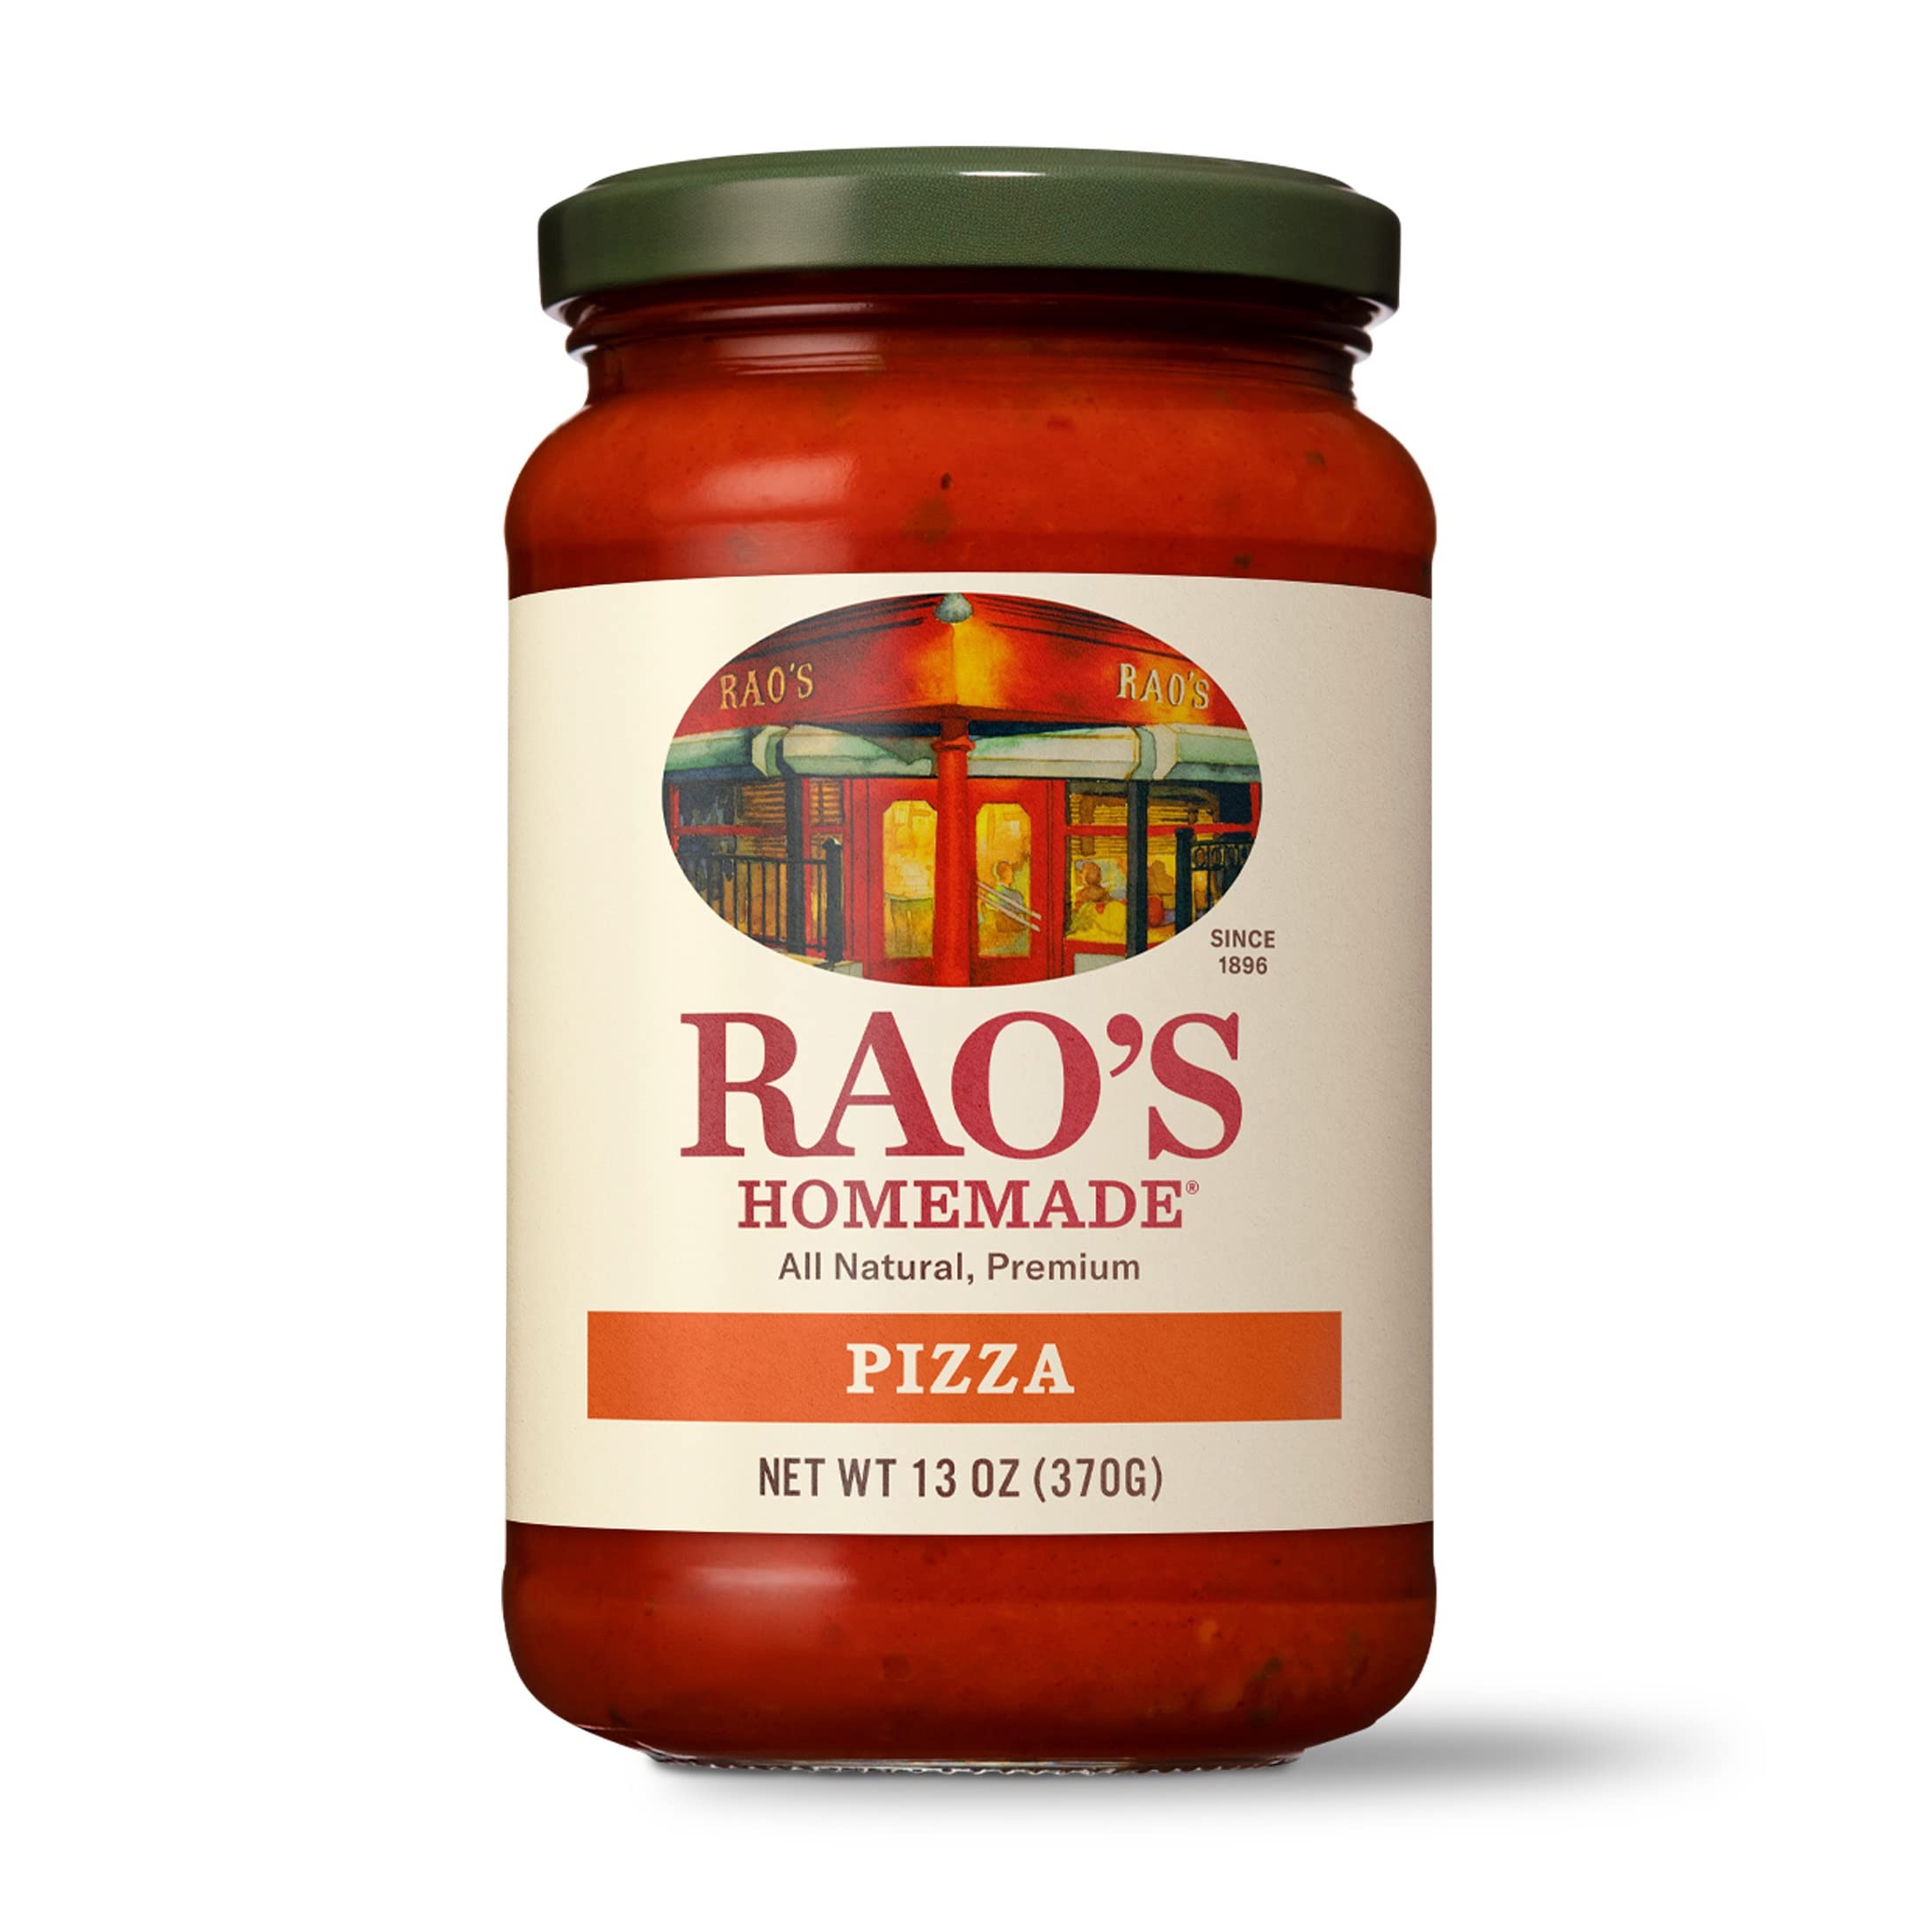
Item Name: Rao's Homemade Classic Pizza Sauce, 13 oz, Keto Friendly, Tomato Sauce, Premium Quality Tomatoes from Italy and Olive Oil
Bullet Point 1: Bring home the famous taste of Rao's with this 13 ounce jar of Rao's Homemade Pizza Sauce.
Bullet Point 2: ALL NATURAL, PREMIUM QUALITY: Rao’s Homemade Pizza Sauce is a premium, well-balanced sauce perfect for homestyle pizza anytime
Bullet Point 3: INGREDIENT FOCUSED: Rao’s pizza sauce is a delicious combination of whole Italian peeled tomatoes, cherry tomatoes, basil, oregano, onions and garlic slow-simmered together.
Bullet Point 4: NO ADDED SUGAR AND 100% ITALIAN TOMATOES: Rao’s pizza sauce contains no added sugar*, and only includes 100% Italian tomatoes making it the perfect carb conscious pizza sauce to add to your pantry.
Bullet Point 5: HOMEMADE AND VERSATILE: Make every day delicious with Rao's. Enjoy Rao’s keto friendly pizza sauce with any pizza crust you prefer. Its great consistency pairs well with traditional or even cauliflower crusts
Bullet Point 6: Try our other delicious Rao's Homemade pasta sauces like our classic Marinara or our delicious Tomato Basil.
Value: 13.0
Unit: Ounce

Price: 4.78